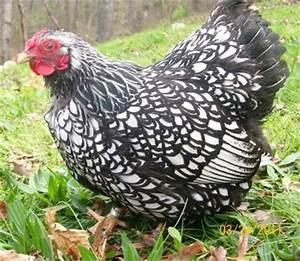
chicken